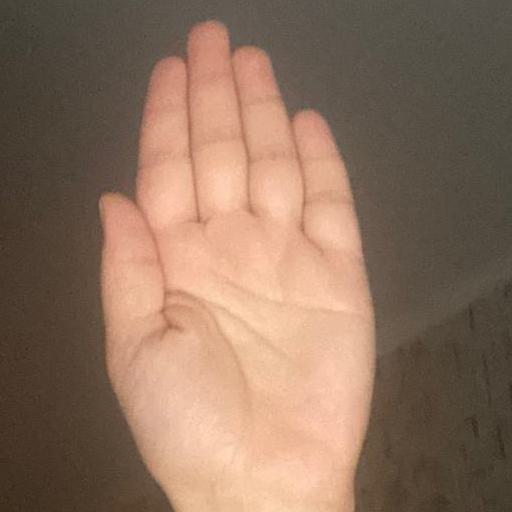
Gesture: stop